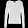
Label: Pullover